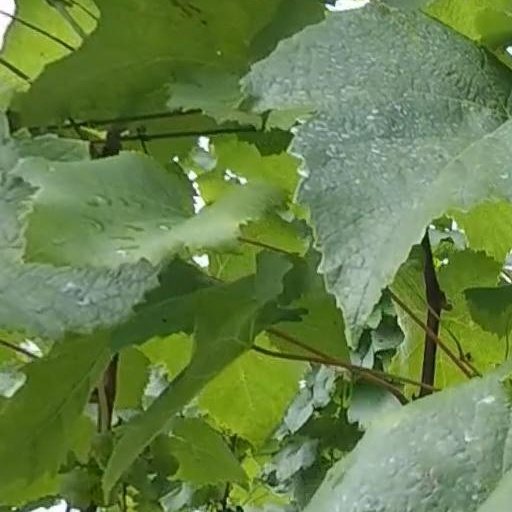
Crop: grape